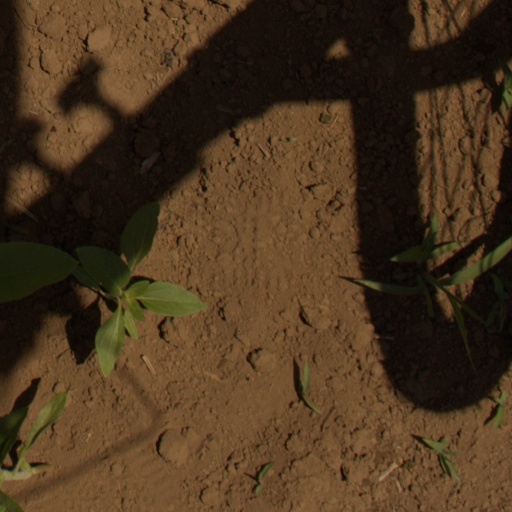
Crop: Jerusalem artichoke